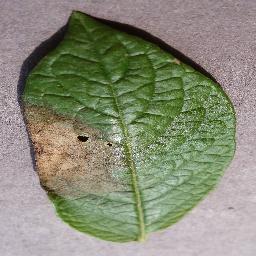
Label: Potato___Late_blight